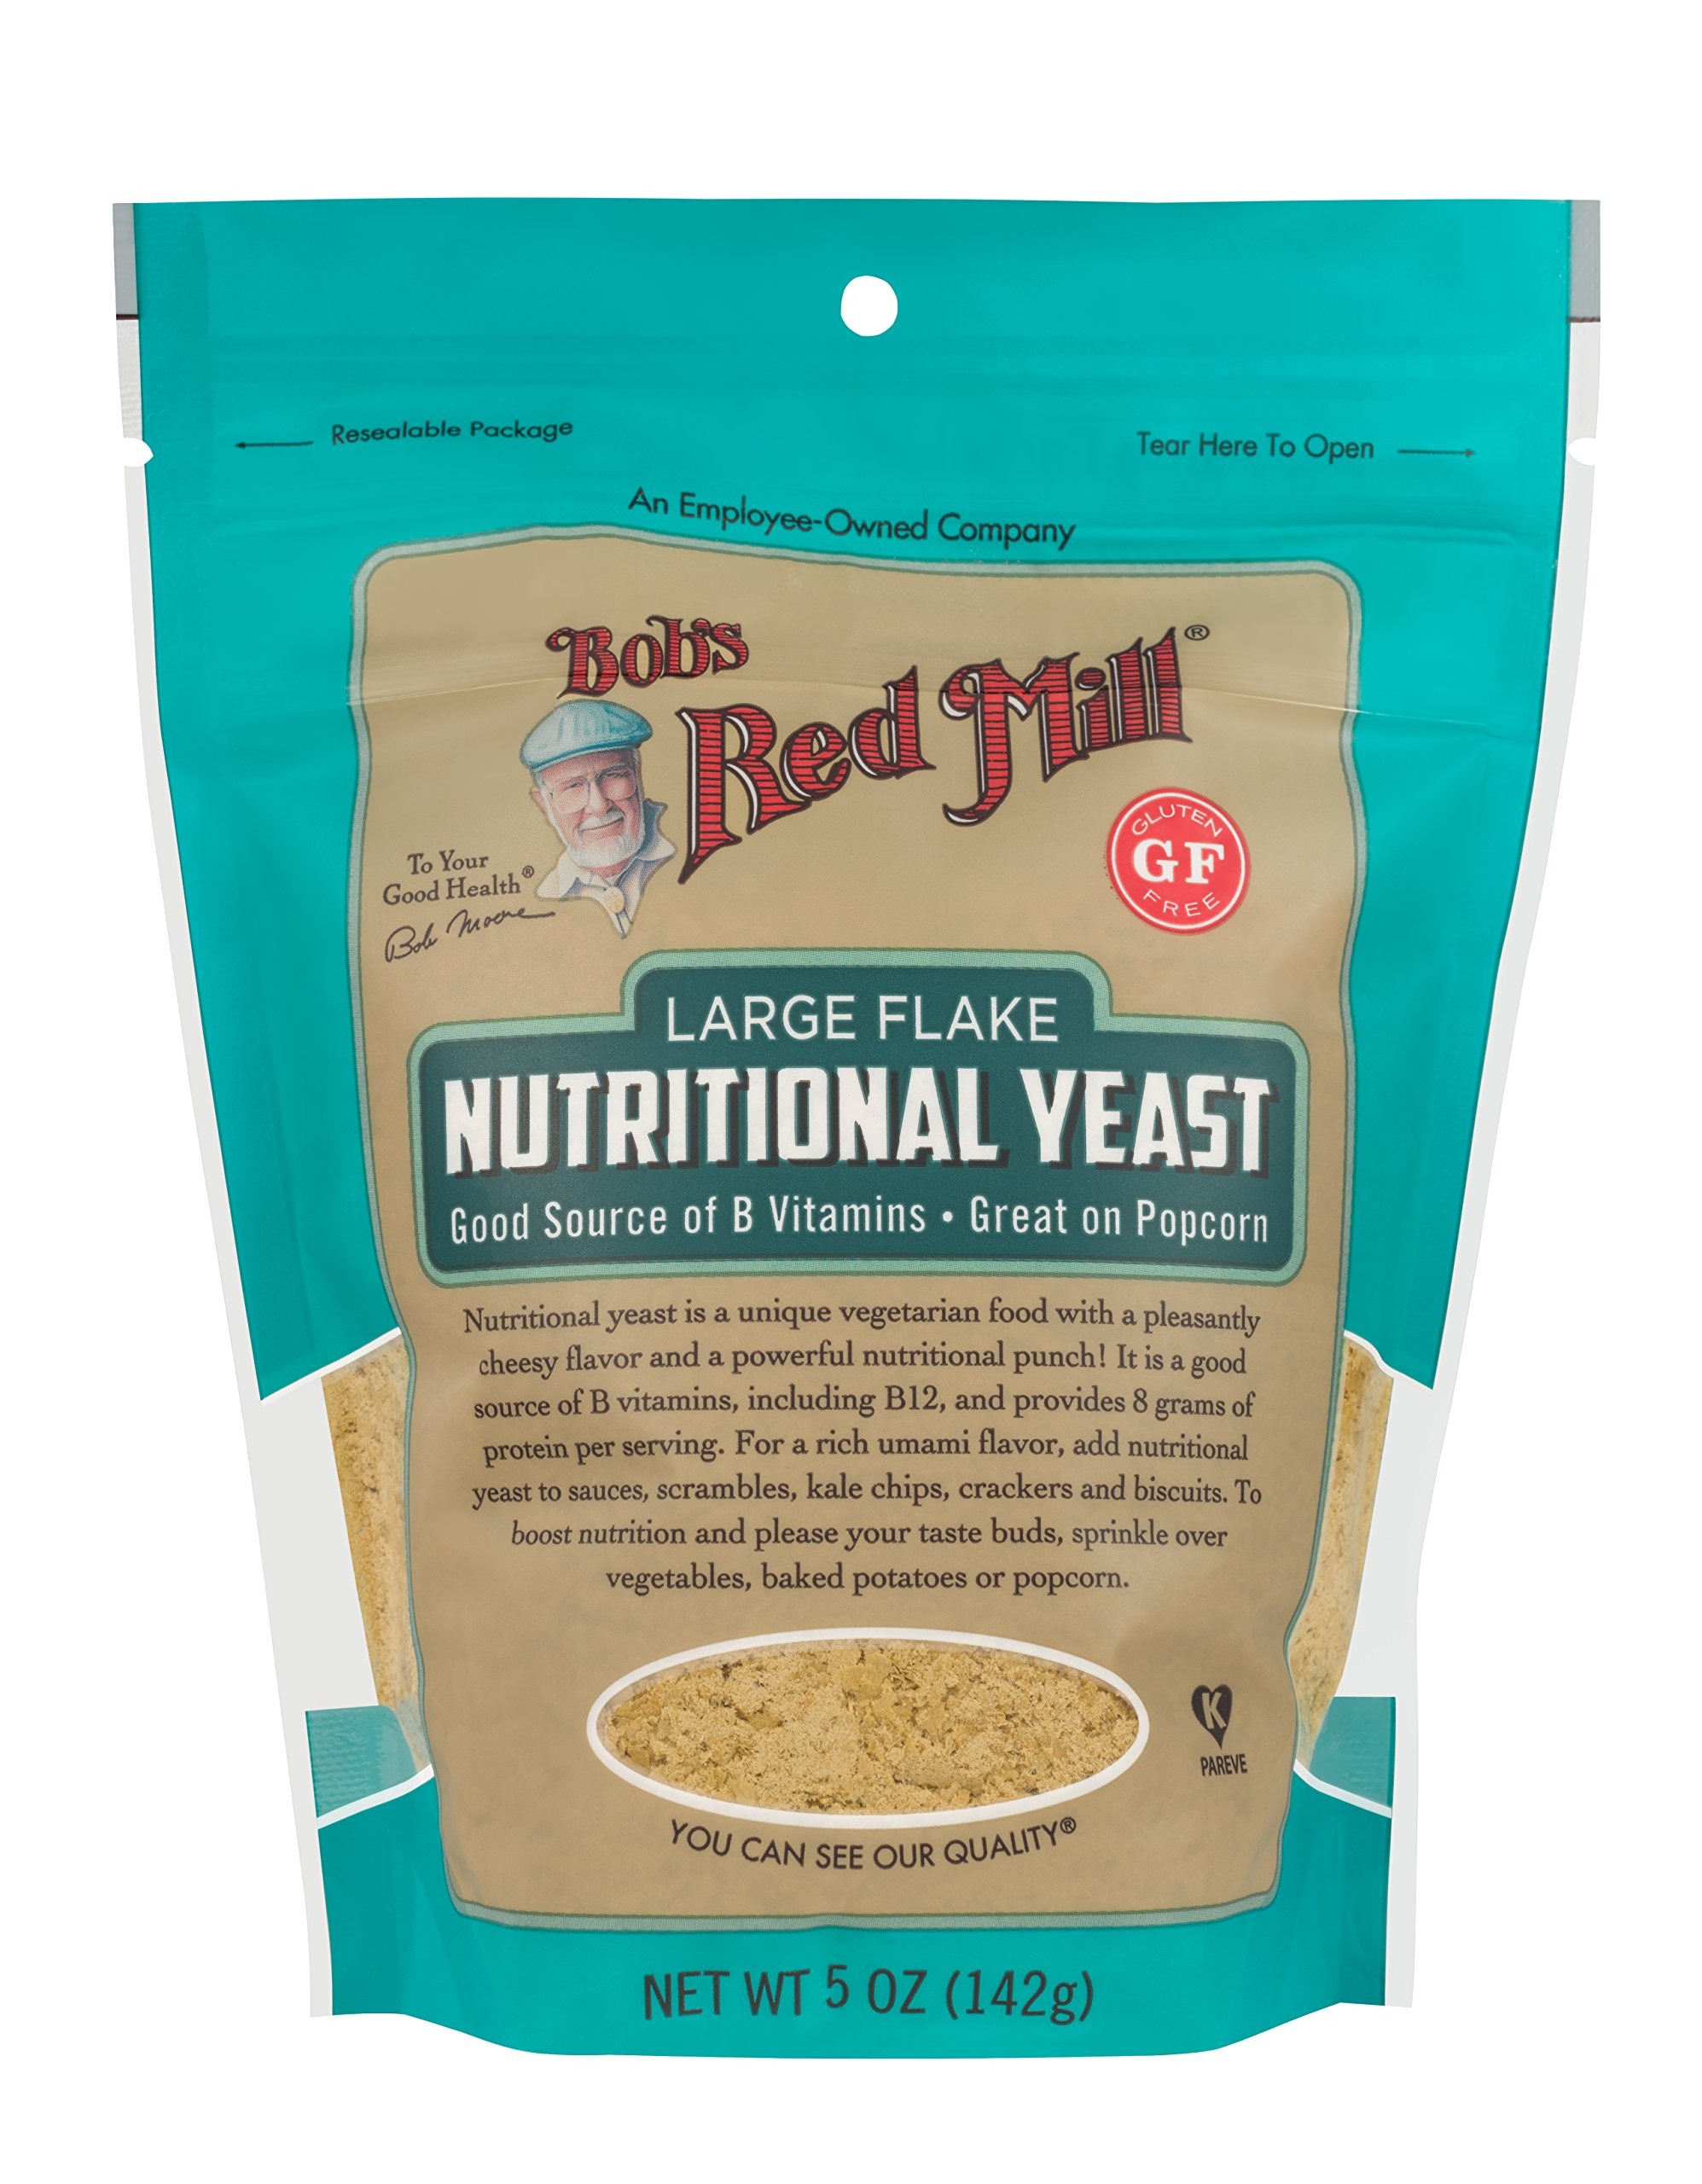
Item Name: Bob's Red Mill Nutritional Yeast, 5oz (Pack of 1) - Vegan, Paleo Friendly, Kosher
Bullet Point 1: Gluten Free: Handled exclusively in a dedicated gluten free facility and tested for gluten free integrity using an ELISA Gluten Assay test.
Bullet Point 2: Kosher: This product has been certified Kosher by OK Kosher Certification of Brooklyn, New York
Bullet Point 3: Vegan: This product does not include eggs, dairy or honey
Bullet Point 4: Fiber: Good source of fiber.
Bullet Point 5: Good source of dietary fiber; 8g protein per serving
Value: 5.0
Unit: oz

Price: 7.09